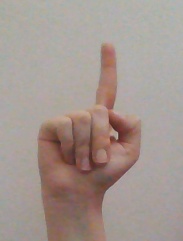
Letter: bb